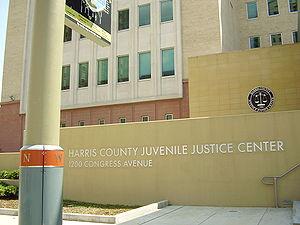
Le comté de Harris, en anglais : Harris County, est un comté situé au sud-est de l'État du Texas aux États-Unis. Son siège de comté est la ville de Houston. Selon les estimations du Bureau du recensement des États-Unis, sa population est de 4 698 619 habitants en 2018. Il s'agit du comté le plus peuplé de l'État du Texas et le troisième comté américain, le plus peuplé, derrière ceux de Los Angeles en Californie et Cook dans l'Illinois. Le comté a une superficie de 4 602,5 km², dont 4 411,9 km² est de surfaces terrestres. Le comté est créé le 17 mars 1836 sous le nom de comté de Harrisburg et est rebaptisé sous son nom actuel, en référence à John Richardson Harris, en décembre 1839.